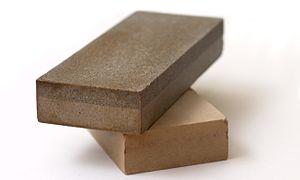
Une pierre à aiguiser ou pierre à affûter est une pierre destinée à redonner du tranchant aux lames que l'on frotte sur une de ses faces.